Roy Repp

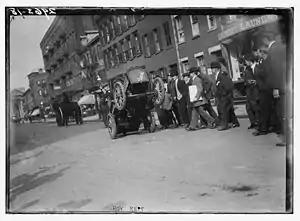

Although many sources claim he was an Australian, there is evidence that he was actually an American born in Mansfield, Ohio, United States.